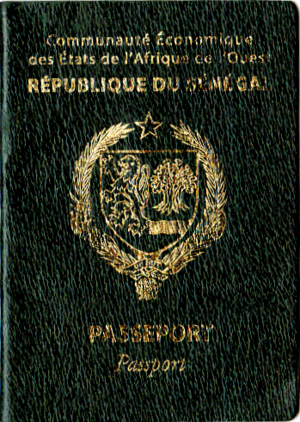
La nationalité sénégalaise est un attribut juridique qui lie toutes personnes physiques ou morales originaires de la République du Sénégal à tous les droits et prérogatives attachés à cette nationalité. Un Sénégalais est un citoyen de la République du Sénégal.
Les passeports dont le nom est indiqué en italique sont émis par des États non reconnus internationalement.
Le passeport sénégalais est un document de voyage international délivré aux ressortissants sénégalais, et qui peut aussi servir de preuve de la citoyenneté sénégalaise.